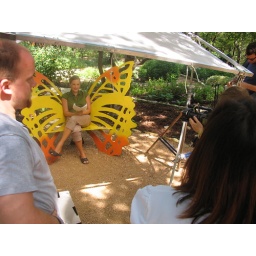
stephanie in the butterfly chair